Bravo 5

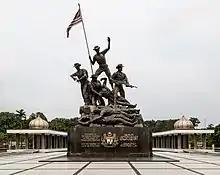
National Monument is one of the filming locations for the movie

"Bravo 5" received the support of Ministry of Defense and Malaysian Army.